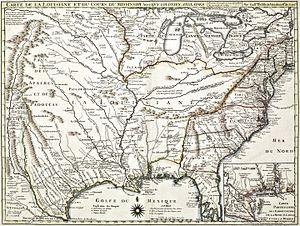
Carte de la Louisiane et du cours du Mississipi avec les colonies anglaises revue, corrigée et considérablement augmentée en 1782
Les Chicachas sont un peuple amérindien habitant dans le sud-est des États-Unis. Leur origine est indéterminée. Quand les Européens les ont rencontrés, ils vivaient dans des villages de ce qui est actuellement le Mississippi, le Tennessee occidental, et aussi en plus petit nombre en Caroline du Sud. Mais les Chicachas étaient probablement eux-mêmes des immigrants dans ces contrées et ils n'étaient peut-être pas des descendants des Indiens de la culture du Mississippi préhistorique.
Les Chactas sont une tribu amérindienne originaire du sud-est des États-Unis. Leur nom historique lors de la colonisation française est Chactas, Tchaktas ou Tchactas. L'appellation Chattas est moins usitée. En langue anglaise ils sont dénommés Choctaw.
Les Miamis, sont un peuple amérindien du Sud des Grands Lacs, du sud du lac Érié et du lac Michigan, dans les États américains actuels du Michigan, de l'Indiana et de l'Ohio et qui vivent aujourd'hui majoritairement dans l'Oklahoma.
Le Mississippi est un fleuve situé en Amérique du Nord traversant la partie centrale des États-Unis. Il coule du nord du Minnesota au golfe du Mexique et son cours a une orientation méridienne. Le Mississippi a une longueur de 3 780 km : seul l'un de ses affluents, le Missouri, est plus long en Amérique du Nord. La longueur cumulée de ces deux cours d'eau, qui dépasse les 6 800 km, et la superficie du bassin versant font du Mississippi l'un des fleuves les plus importants du monde et du Missouri-Mississippi l'un des bassins fluviaux les plus grands du monde. Pendant l'époque précolombienne, le Mississippi constitue déjà une voie de navigation dont le cours supérieur est appelé par les Ojibwés misi-ziibi, qui signifie « grand fleuve », repris en 1666 en français sous la forme Messipi. Supervisé par la Mississippi Valley Division et une commission fédérale créée en 1879, le fleuve reste encore aujourd'hui un élément fondamental de l'économie et de la culture américaine.